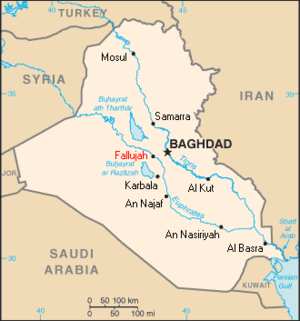
Poumbedita est une ancienne ville en Babylonie située quelque part dans les environs de l'actuelle ville de Falloujah en Irak. Elle est célèbre dans l'histoire juive pour avoir été l'un des grands centres de l'érudition talmudique. Une académie talmudique y est fondée par Rav Yehouda au IIIᵉ siècle et y demeure pendant 800 ans.